John Sebastian Marlowe Ward

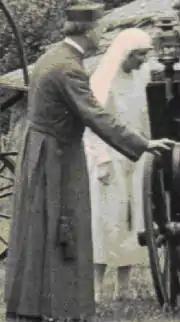
John Ward standing next to his second wife Jessie about 1936

John Sebastian Marlow Ward (22 December 1885 – 1949) was an English author who published widely on the subject of Freemasonry and esotericism. He was also the leader of a Christian sect, and the founder of the Abbey Folk Park, the earliest example of a folk park in Britain.